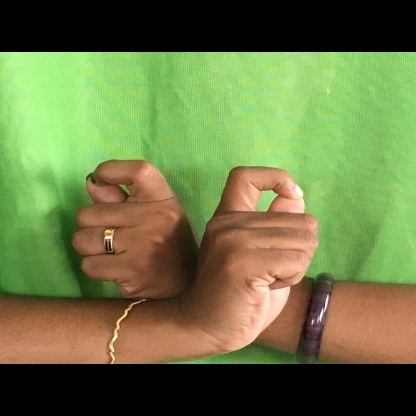
Mudra: Berunda